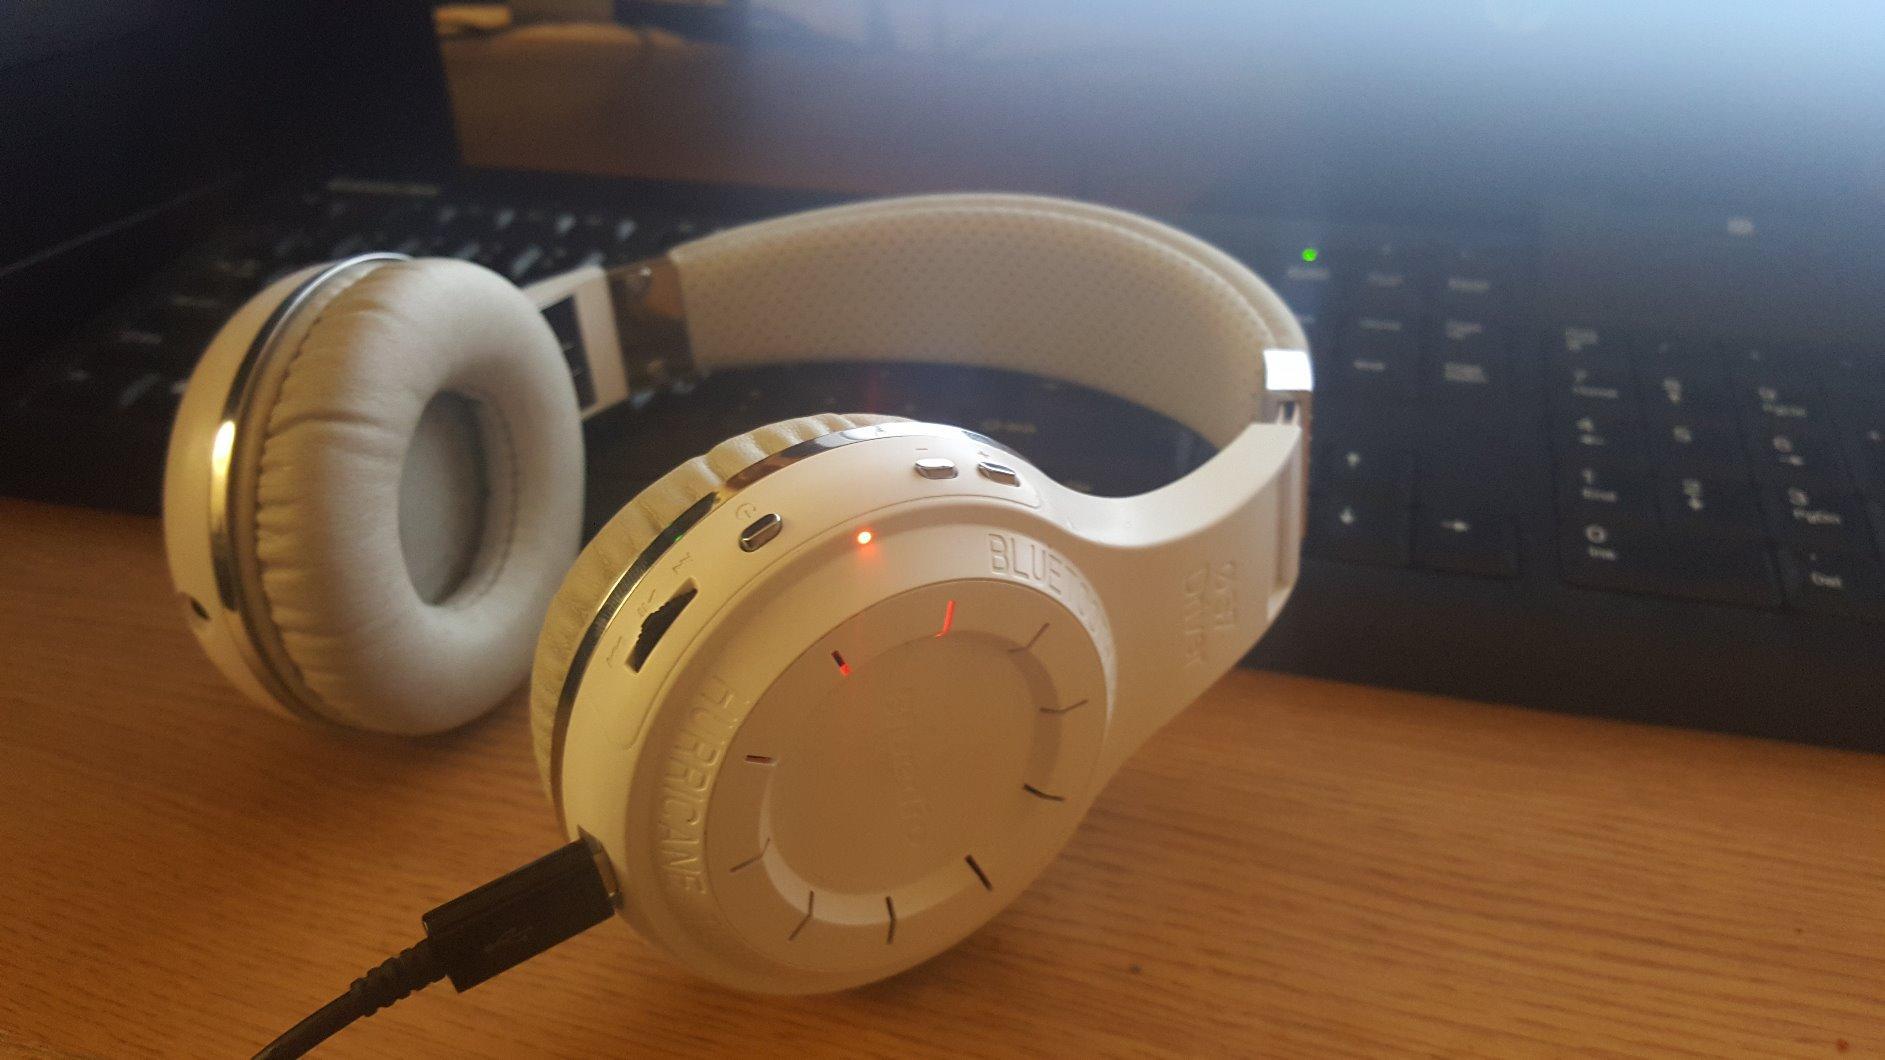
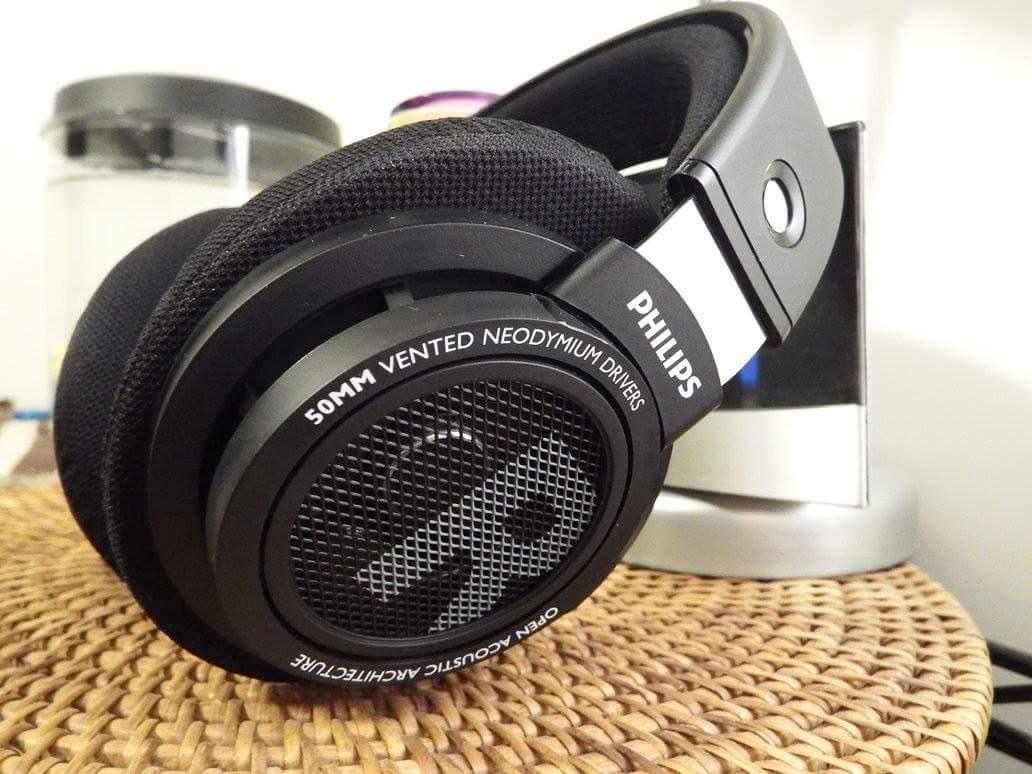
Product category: headphones
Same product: no